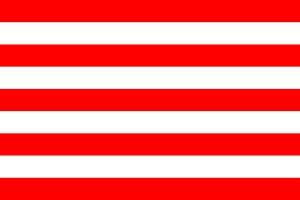
La Tentara Nasional Indonesia Angkatan Laut ou TNI-AL est la marine militaire de la République d'Indonésie. Ses effectifs sont d'un peu plus de 57 000 hommes.